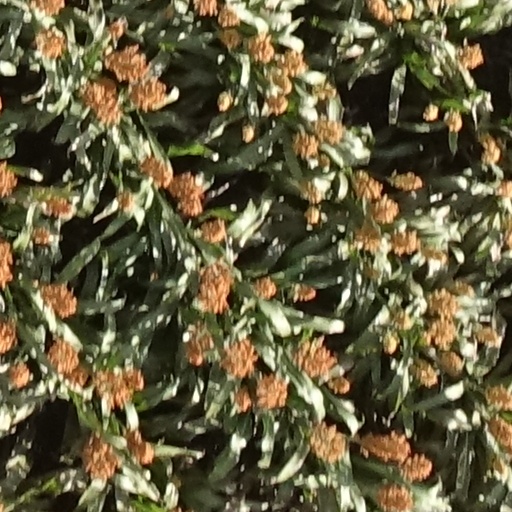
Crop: sorghum